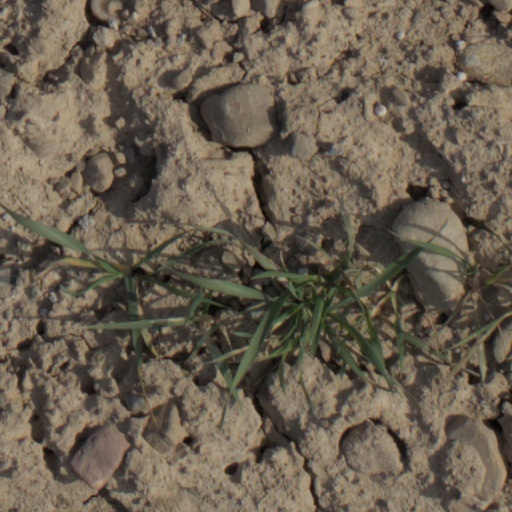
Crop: wheat